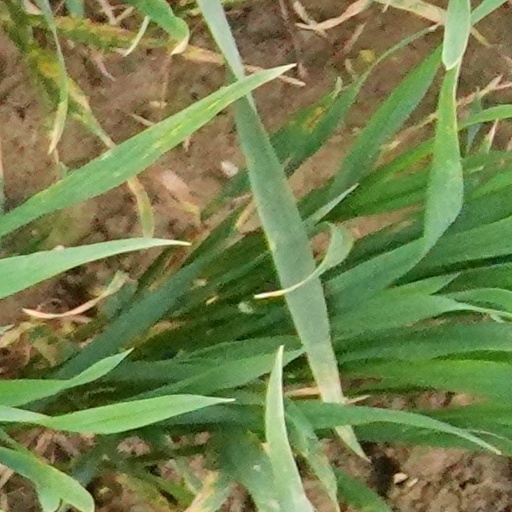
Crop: wheat